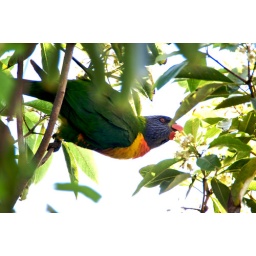
A Rainbow Lorikeet in the tree outside the bedroom window enjoying the sweet smelling blossoms.The second in a series of three photos.